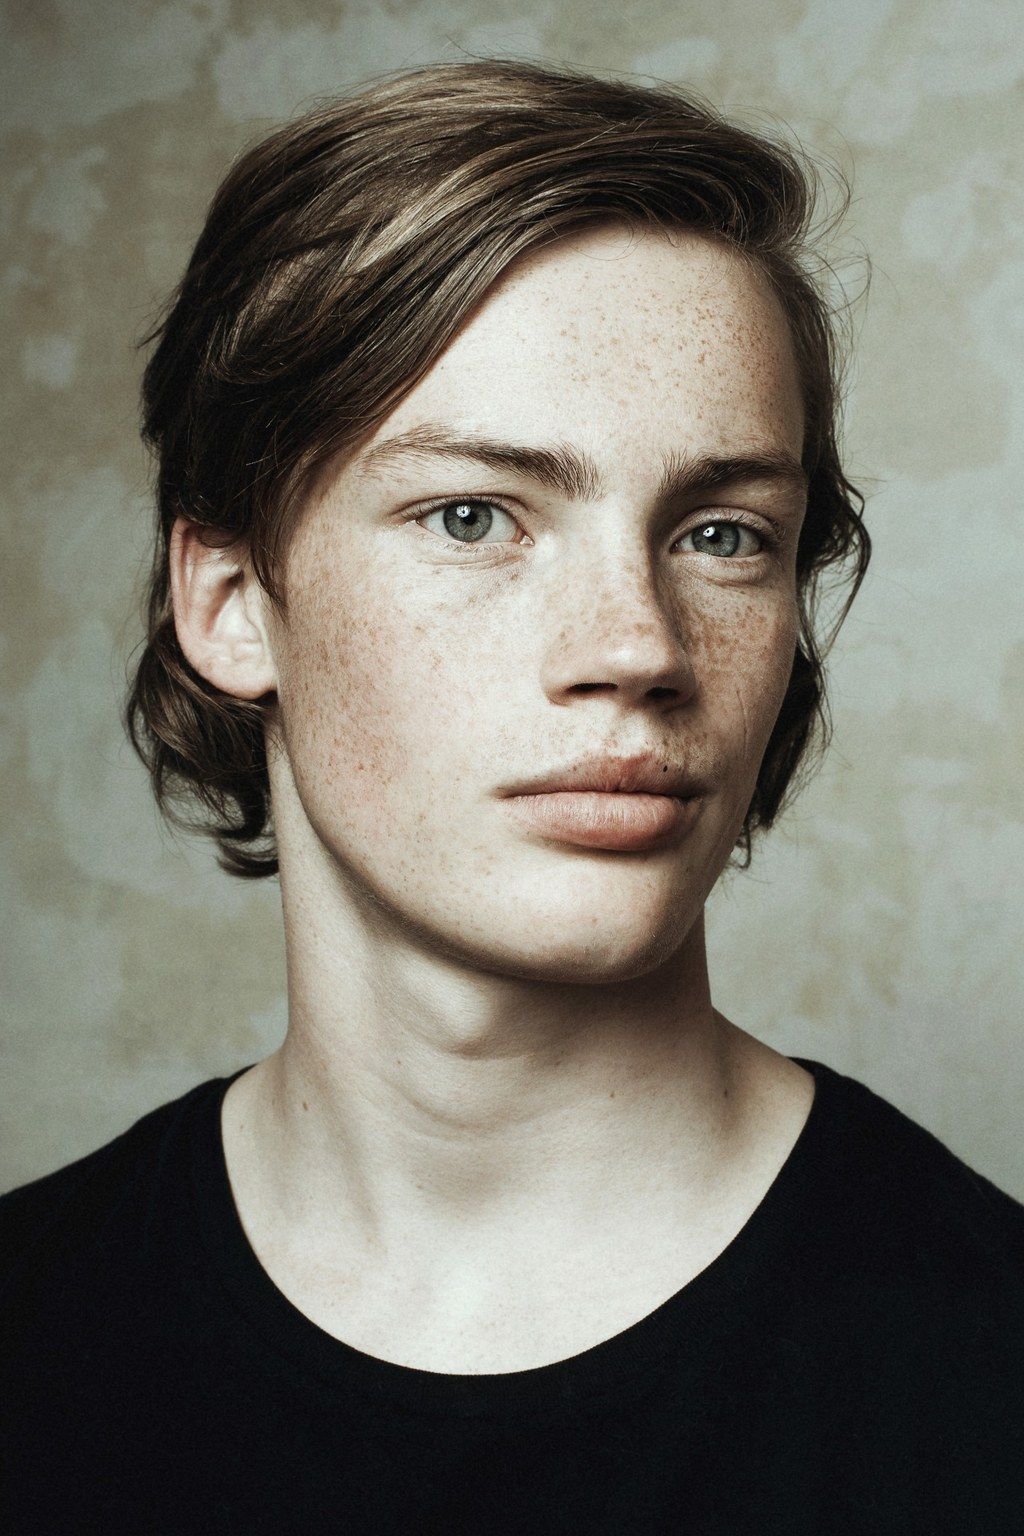
Label: Colored